Learie Constantine

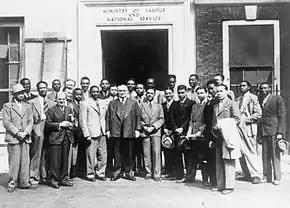

During the war, Constantine continued his cricket career as a league professional; also, as a popular player who could boost crowd attendances, he appeared in many wartime charity games. However, the war ended his career in top-class cricket and signalled a change in his life's priorities. Remaining in Nelson when the war started, he initially served as an Air Raid Precautions equipment officer, and as a billeting officer for incoming evacuees. After applying for a job with the Ministry of Labour, Constantine was offered a senior position as Welfare Officer by the Ministry of Labour and National Service.